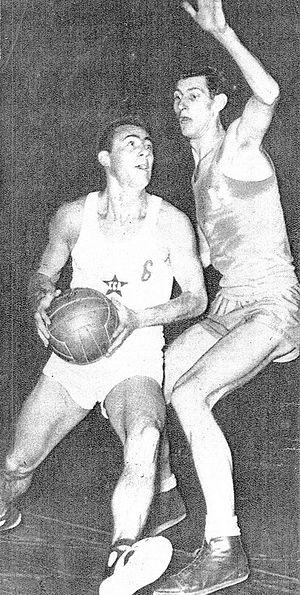
Andrei Folbert, né le 6 janvier 1931, à Meșendorf, en Roumanie et mort le 9 septembre 2003, est un ancien joueur de basket-ball roumain.